Hollywood Theater (Minneapolis)

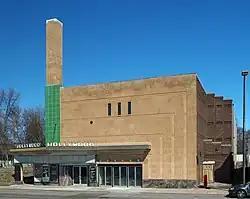
The Hollywood Theater building from the southwest

The Hollywood Theater is a historic theater building in Minneapolis which is listed on the U.S. National Register of Historic Places. It is located in the Audubon Park neighborhood of Minneapolis.